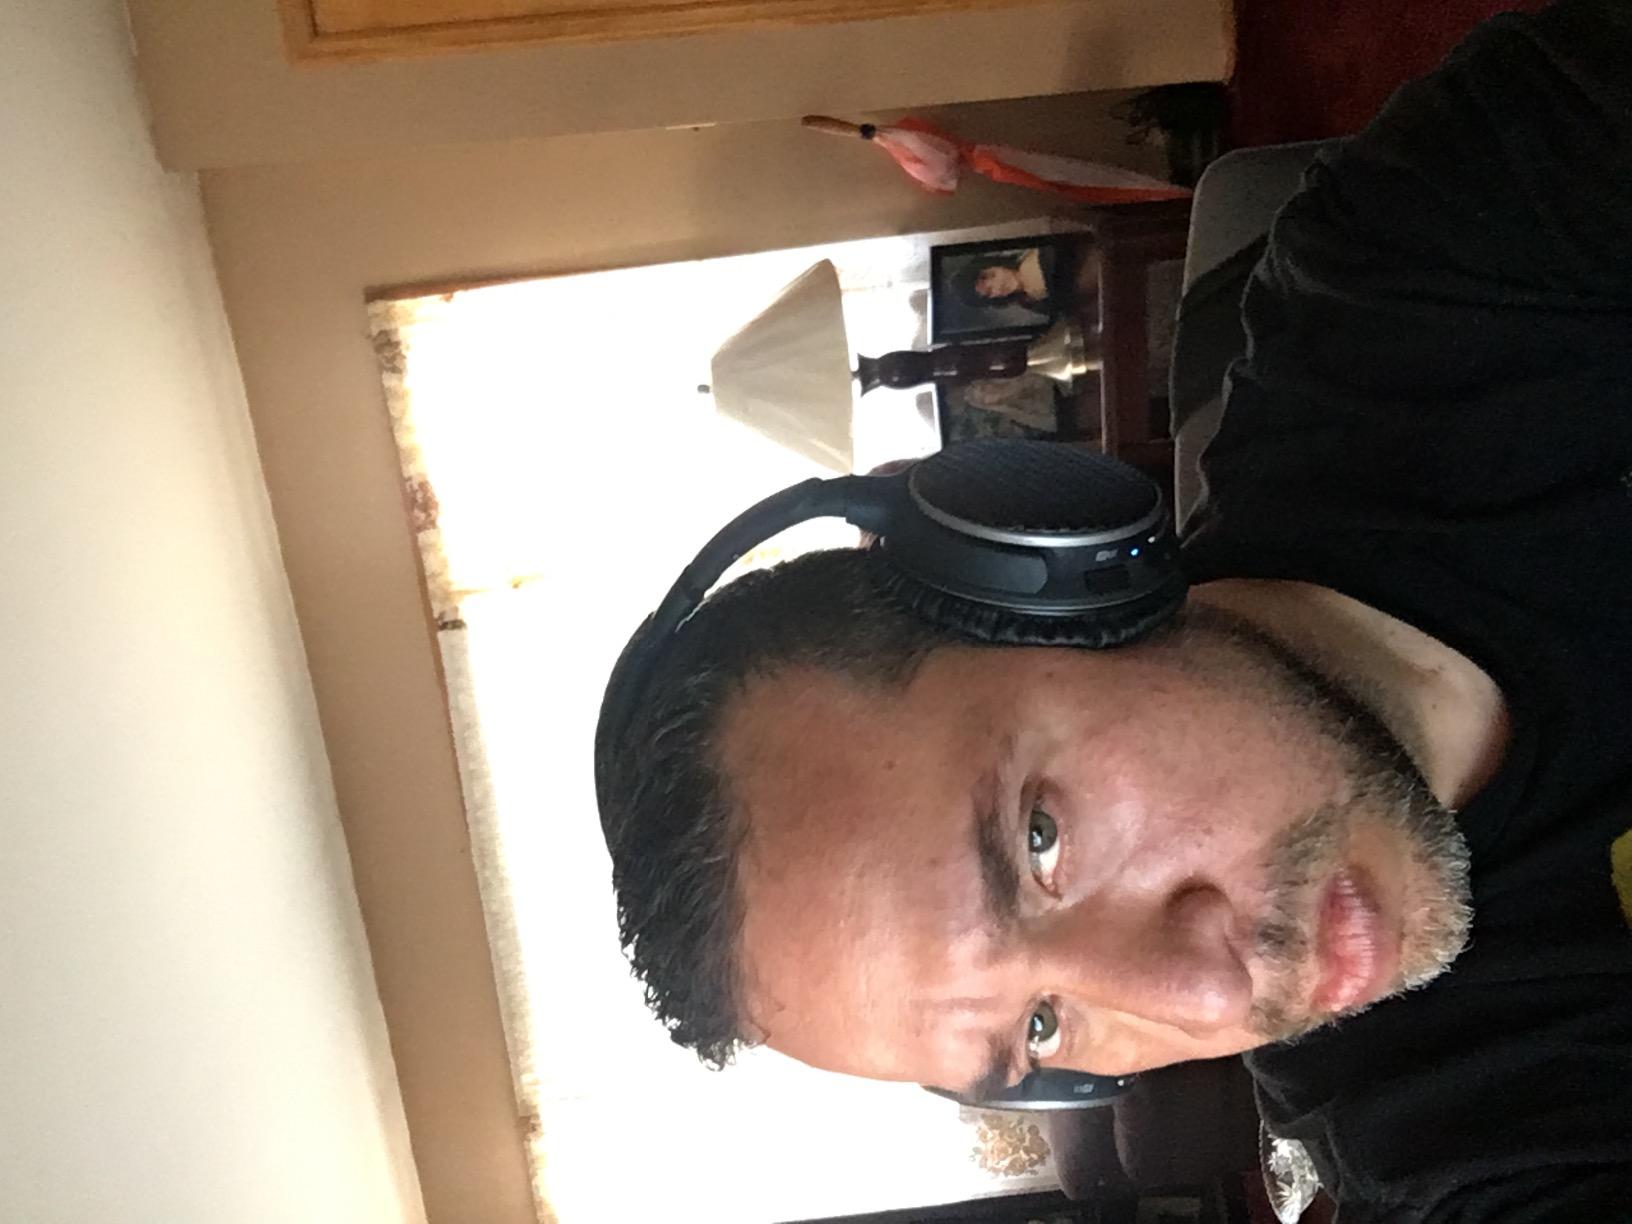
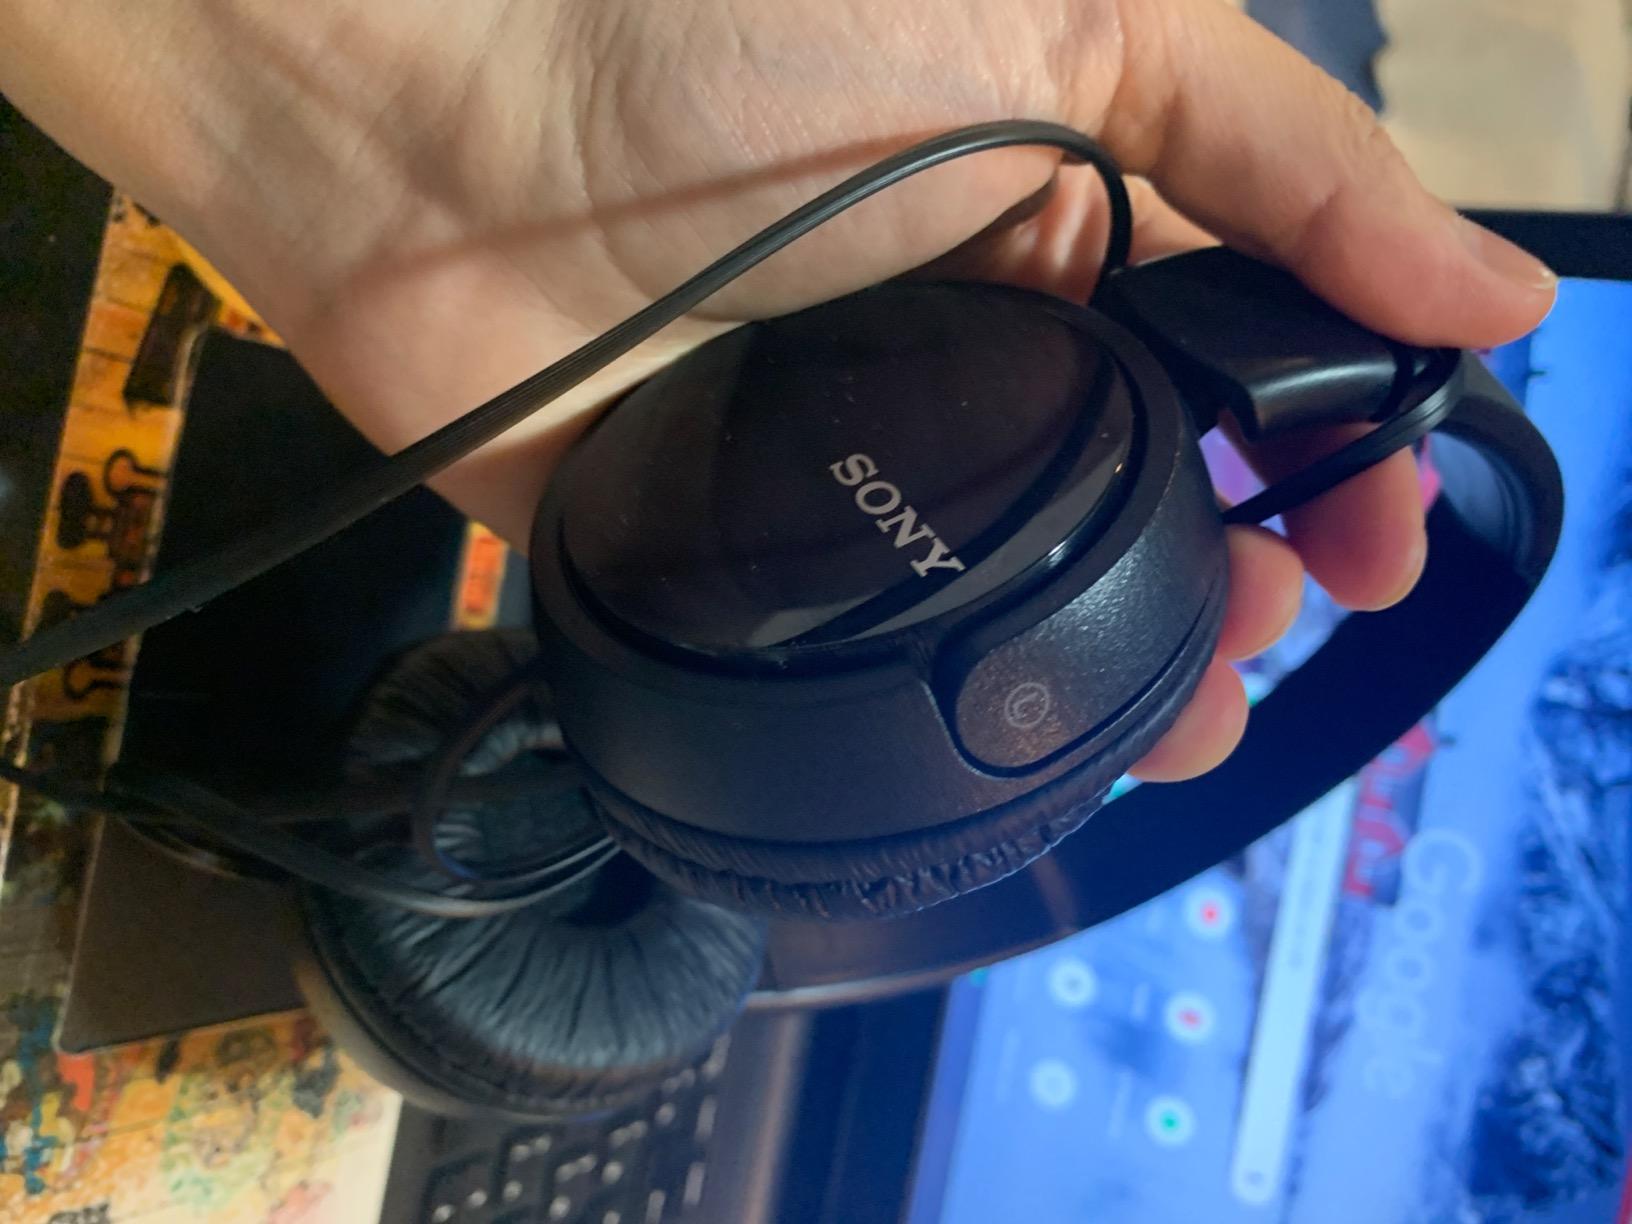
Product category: headphones
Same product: no